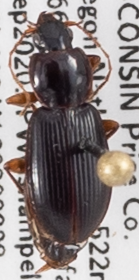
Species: Synuchus impunctatus
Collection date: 2020-09-08
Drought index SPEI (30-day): -0.452
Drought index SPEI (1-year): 1.766
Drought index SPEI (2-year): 2.09